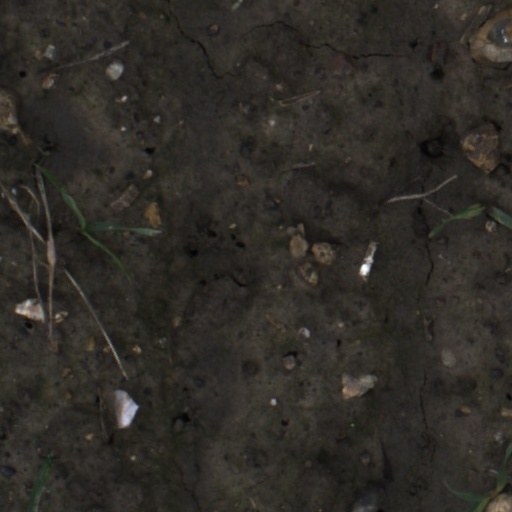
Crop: wheat